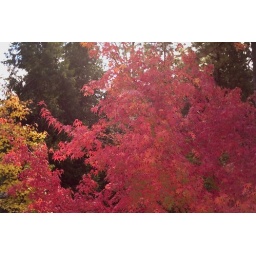
Maple tree in front of our house in November 2005.